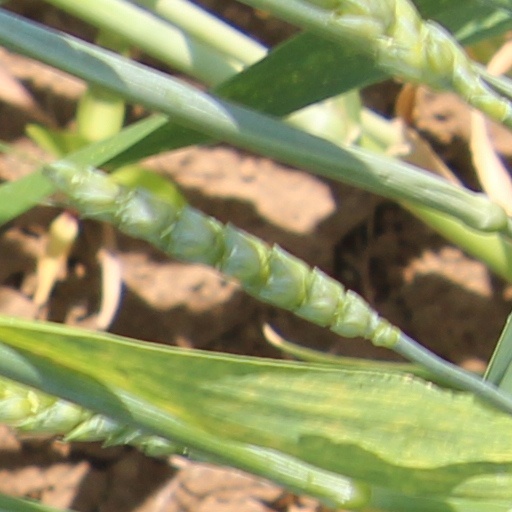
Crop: wheat